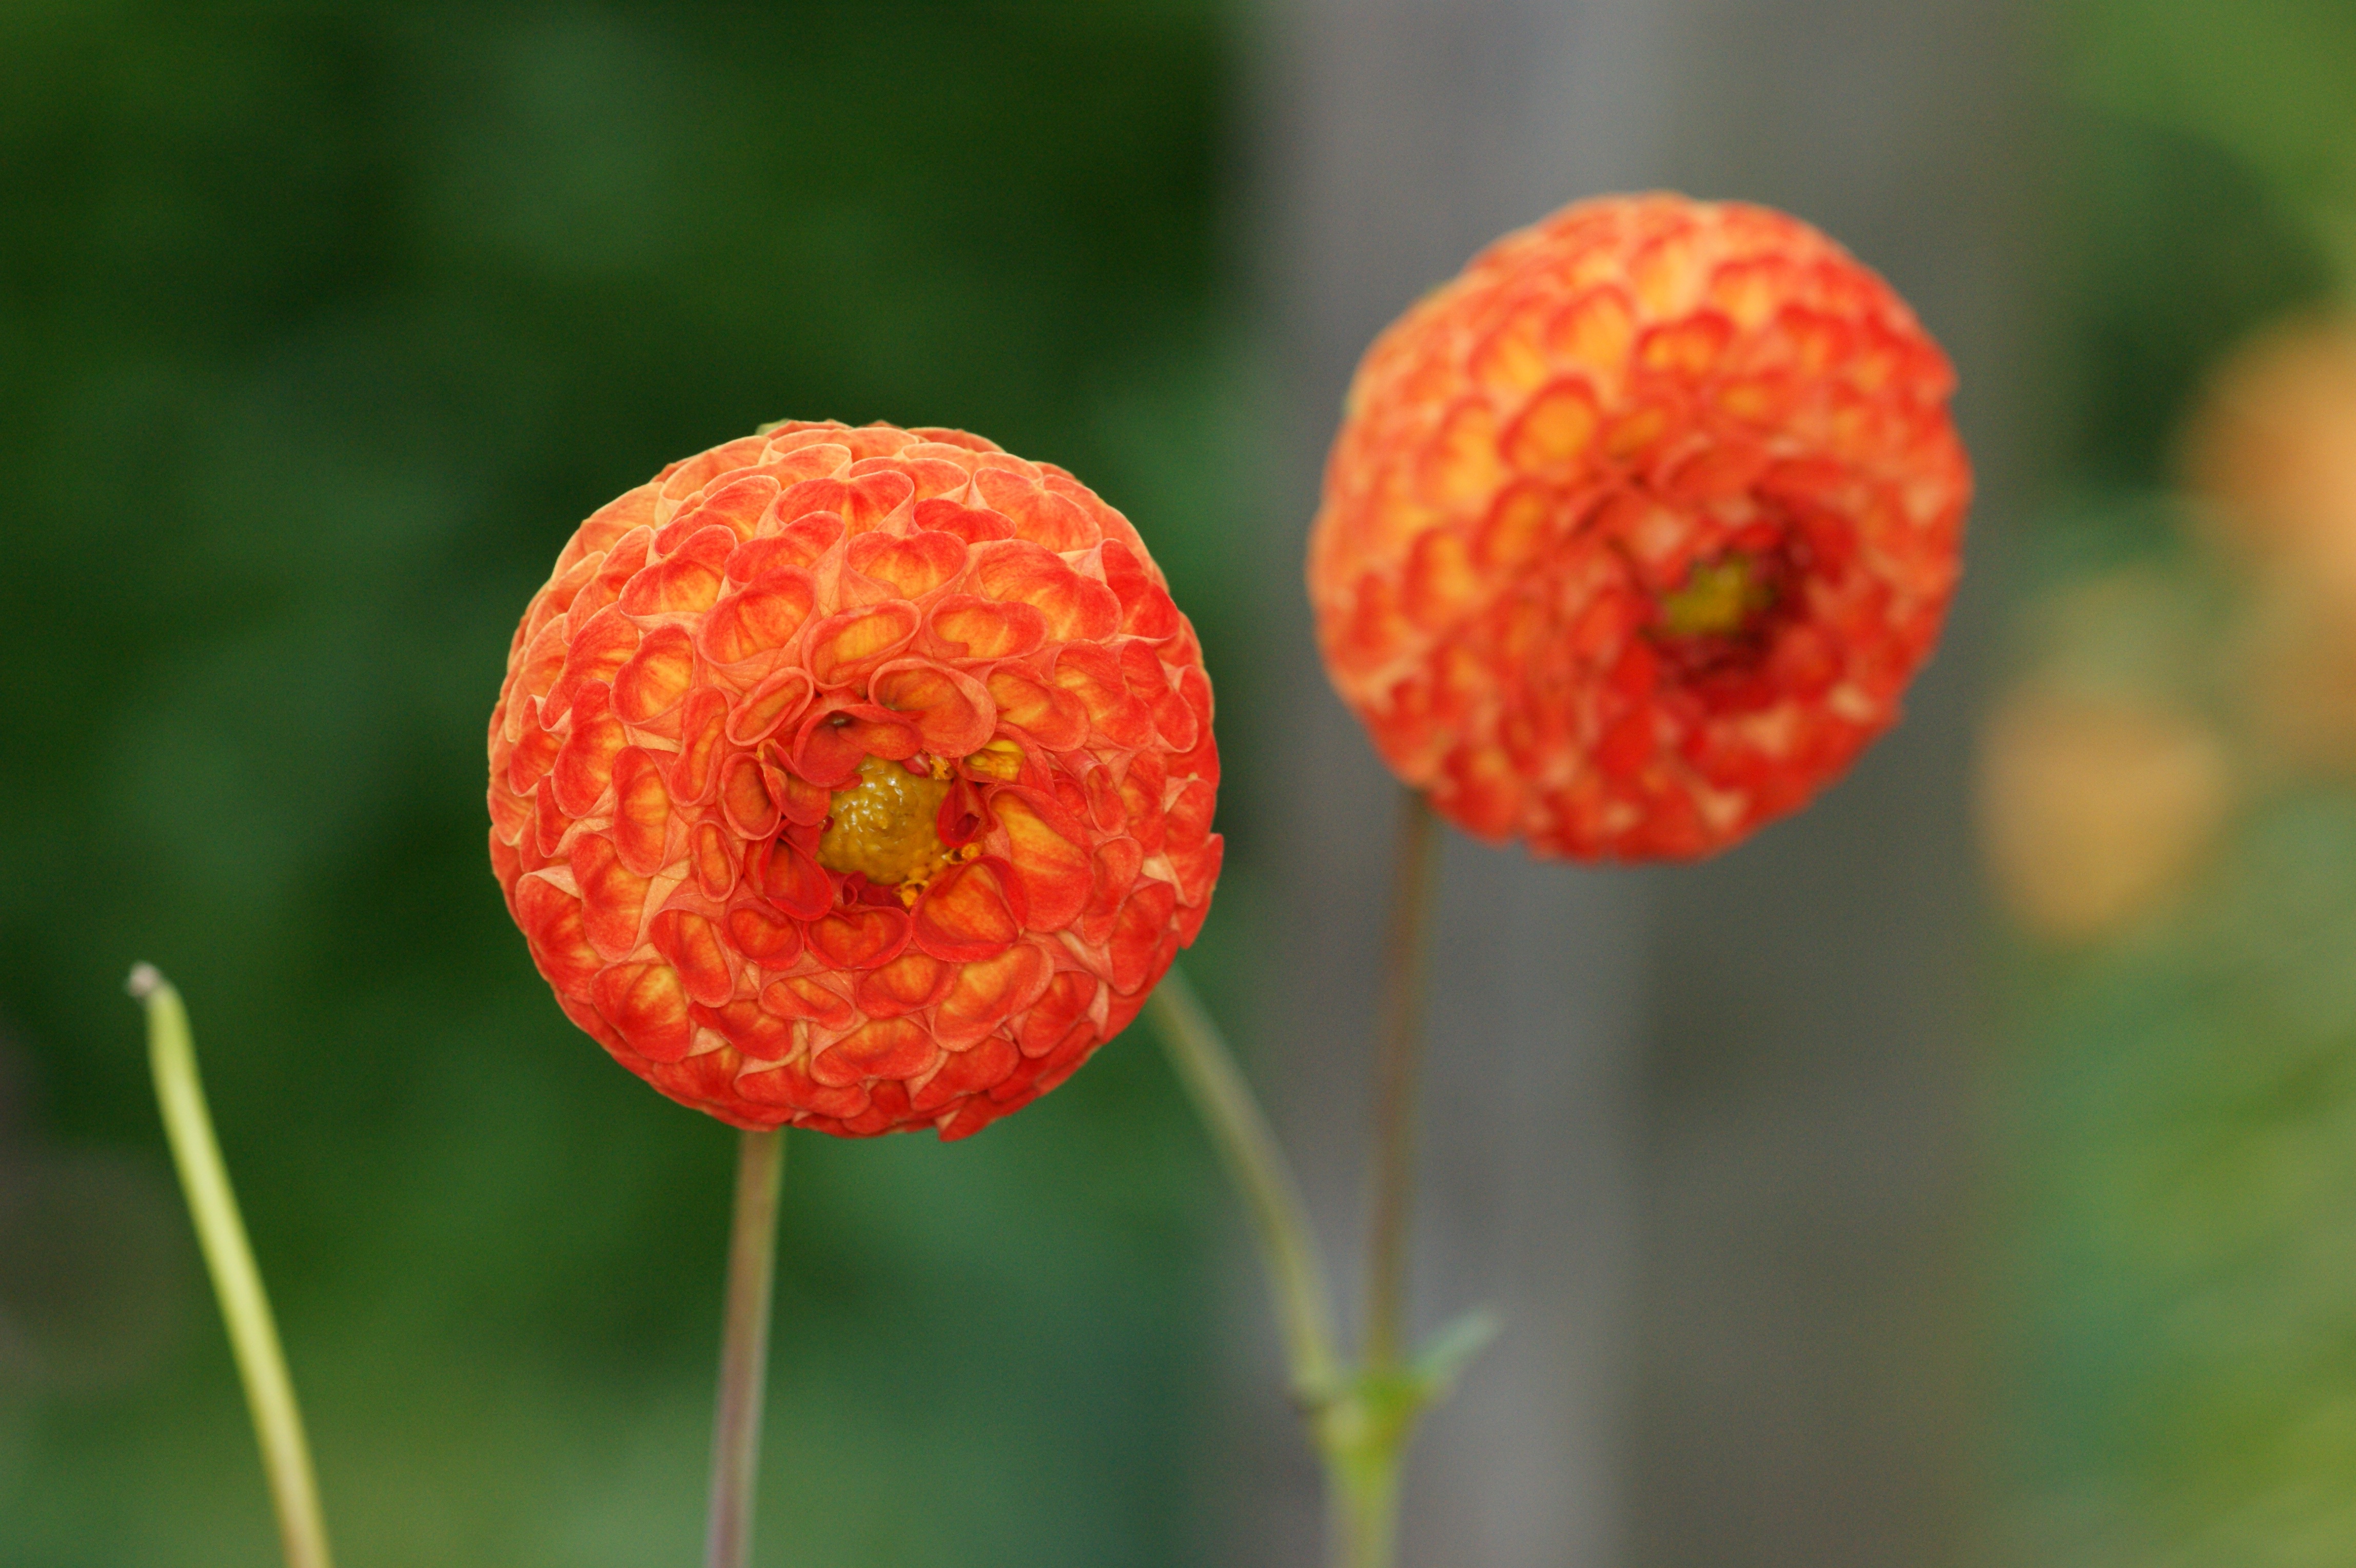
nature, plant, photography, leaf, flower, petal, summer, orange, red, produce, botany, two, close, flora, wildflower, flowers, close up, poppy, filled, macro photography, about, flowering plant, plant stem, land plant